Kadyny

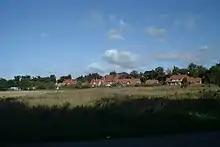
Kadyny

It is situated in the Elbląg Upland Landscape Park, a protected area on a terminal moraine stretching along the Vistula Lagoon of the Baltic Coast. The Bażyński Oak in the village is one of the oldest trees in Poland.